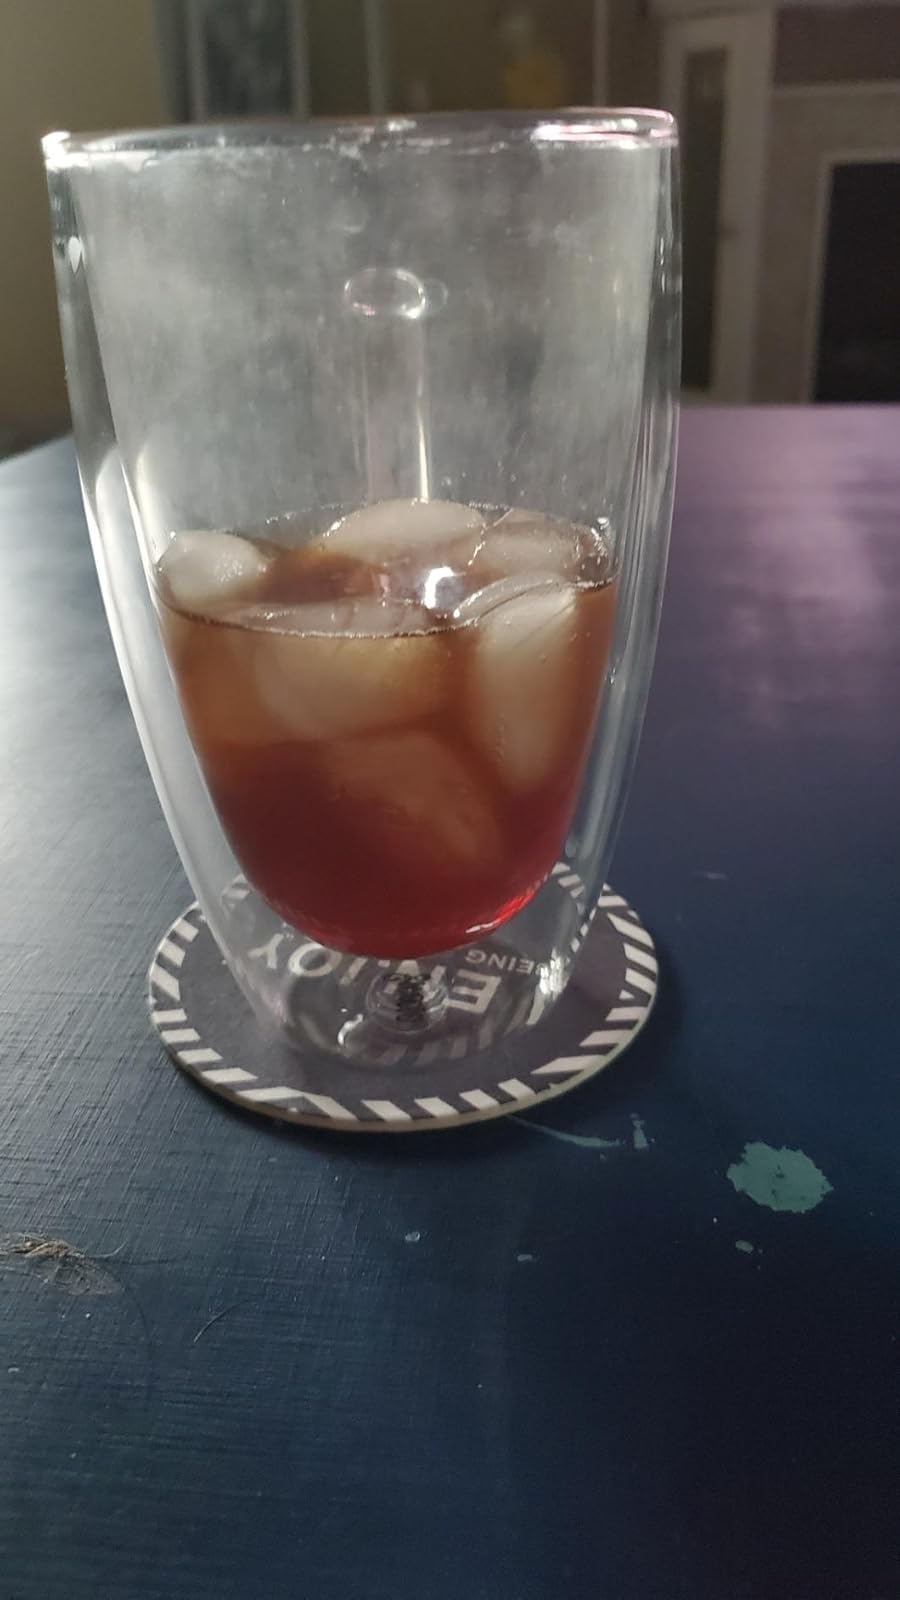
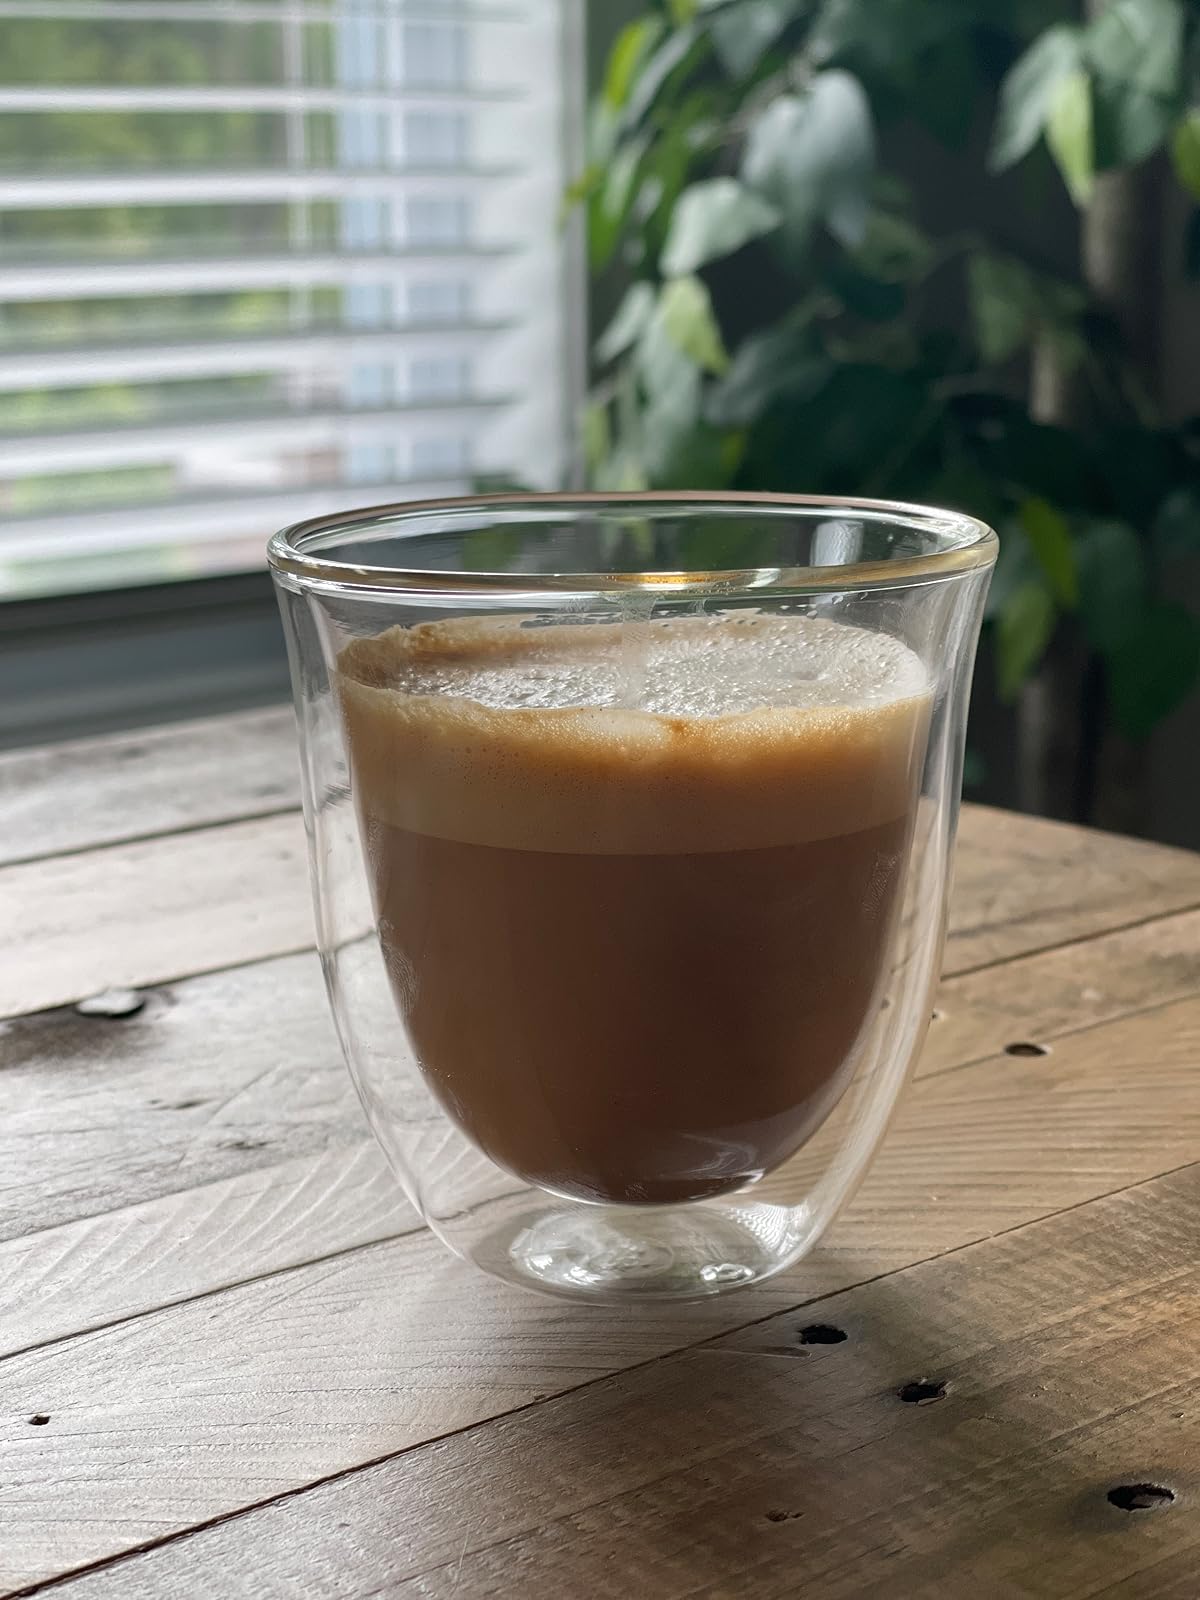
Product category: items_mug
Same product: no